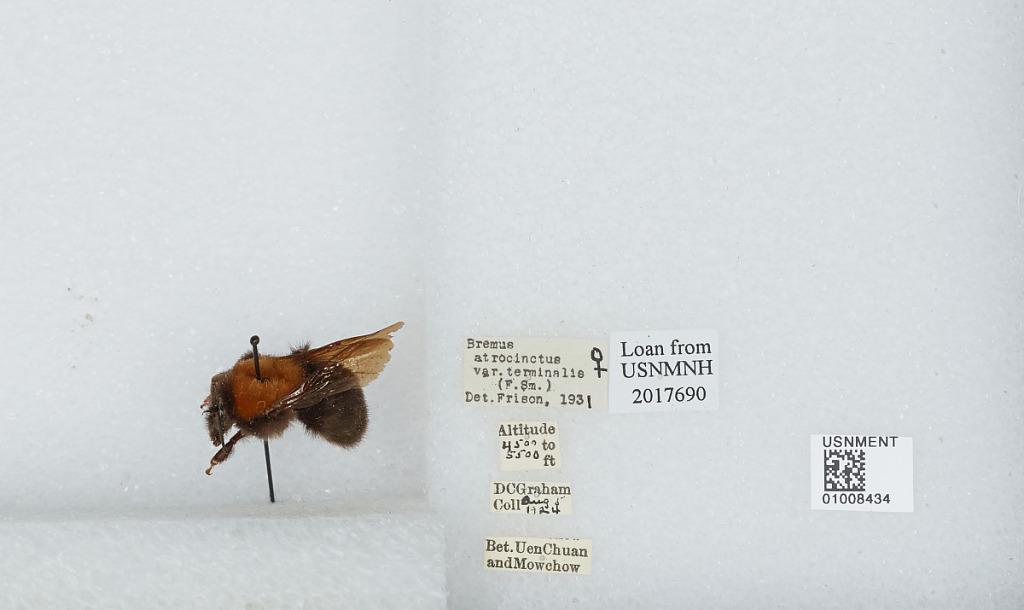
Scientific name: Bombus (Festivobombus) festivus Smith
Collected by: D. Graham
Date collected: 1924-8-5
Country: China
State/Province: Sichuan
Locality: Between Uen Chaun and Fengyi (Mowchow)
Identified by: Frison